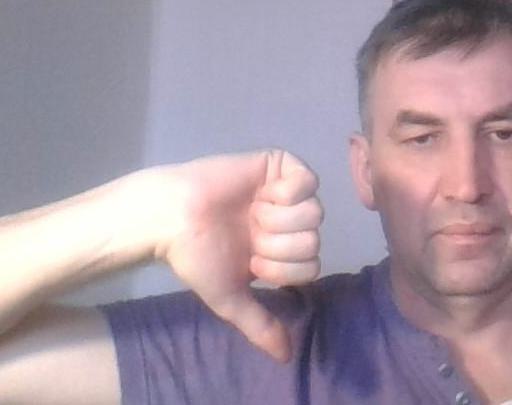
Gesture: dislike